Gothic architecture in Lithuania

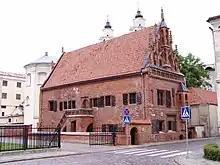
"House of Perkūnas", Kaunas

After Jogaila had been baptized a Catholic, the country officially became Catholic, and churches were built also for the Grand Duchy's Lithuanian population. Soon the most important churches were erected in Brick Gothic: